2021 United Nations Climate Change Conference

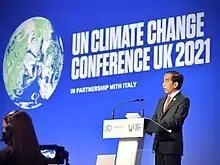
Indonesian President Joko Widodo promised to end and reverse deforestation in Indonesia by 2030

Before the summit councils in and around Glasgow pledged to plant 18 million trees during the following decade: the Clyde Climate Forest (CCF) is projected to increase tree coverage in the urban areas of the Greater Glasgow region to 20%.